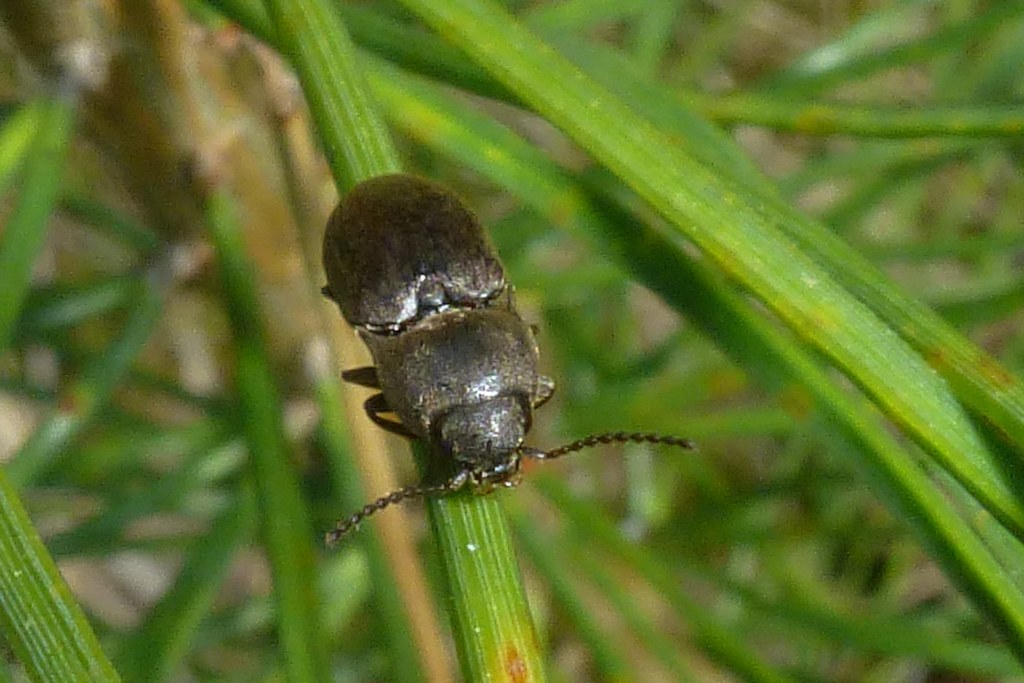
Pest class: clickbeetles_wireworms